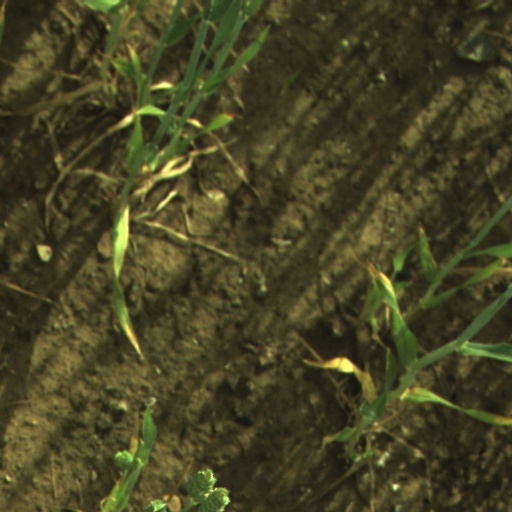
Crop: wheat